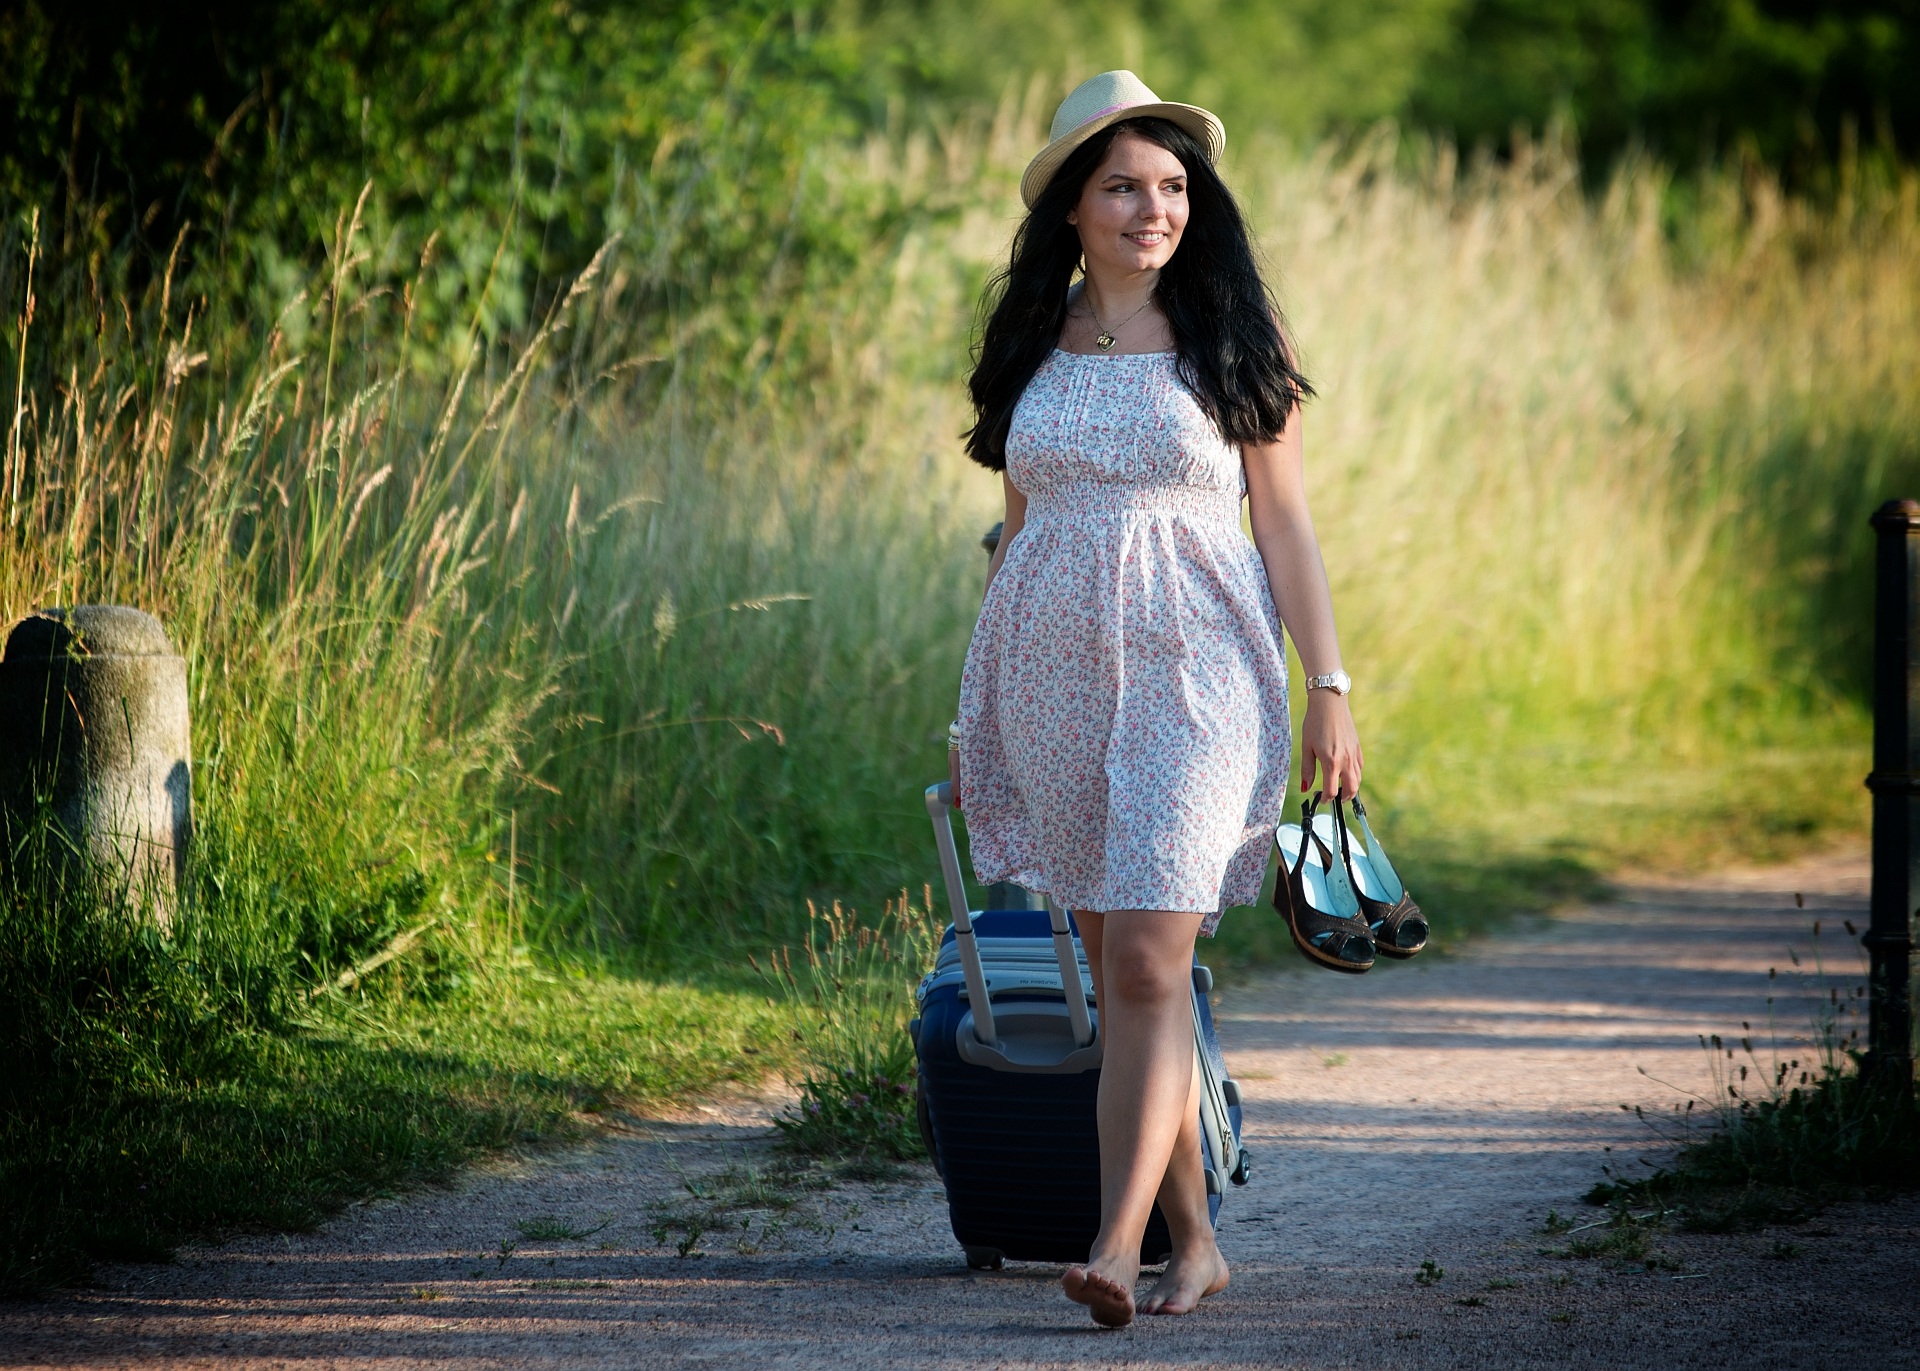
girl, woman, photography, summer, travel, model, spring, green, autumn, holiday, fashion, blue, clothing, lady, dress, photograph, beauty, pretty, recovery, photo shoot, portrait photography